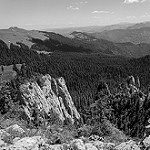
Label: B & W